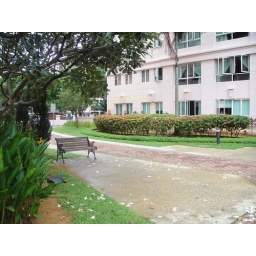
Circled windows belong to the unit. Blocked by plants hence got privacy yet got nice garden view.